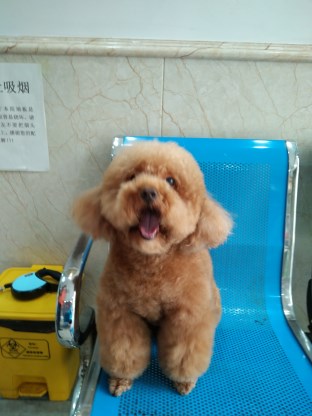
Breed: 7449-n000128-teddy